Long-term impact of alcohol on the brain

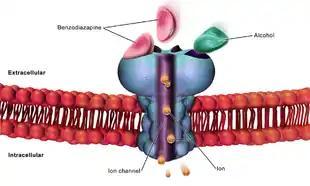
GABA-A receptor embedded in cell membrane

Excessive alcohol consumption is associated with widespread and significant brain lesions, specifically damage to brain regions including the frontal lobe, limbic system, and cerebellum, with widespread cerebral atrophy, or brain shrinkage caused by neuron degeneration. This damage can be seen on neuroimaging scans. Alcohol alters both the structure and function of the brain as a result of the direct neurotoxic effects of alcohol intoxication or acute alcohol withdrawal. Increased alcohol intake is associated with damage to brain regions including the frontal lobe, limbic system, and cerebellum, with widespread cerebral atrophy, or brain shrinkage caused by neuron degeneration. Frontal lobe damage becomes the most prominent as alcoholics age and can lead to impaired neuropsychological performance in areas such as problem solving, good judgment, and goal-directed behaviors. Impaired emotional processing results from damage to the limbic system. This may lead to troubles recognizing emotional facial expressions and "interpreting nonverbal emotional cues".